Surajkund

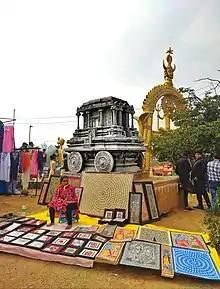
In this image you can see the paintings which is for sale in Suraj Kund mela.

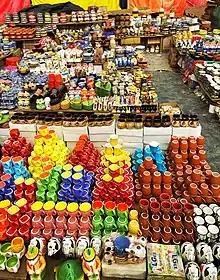
In this image you can see the crockery which is for sale in Suraj Kund mela.

In the backdrop of the lake, during the spring season, every year from 1–15 February, (in 2018, it is from 2-18 February) a colourful traditional craft festival of India is held on 40 acres of land in the precincts of Surajkund which is attended by all states of India along with several dozen other nations and over 1.2 million visitors including 200,000 foreigners. With 1.3 million record attendees in 2020, it ranks among the world's largest peaceful gathering in one to two million category. This fair was first started in 1987. Traditional craftsmen (artists, painters, weavers and sculptors) from all parts of the country participate in this annual celebration named as the "Surajkund Crafts Mela" or "Surajkund designer's Village". Designer items created by 50 best designers and craftsmen in wood, metal, bamboo, iron, glass, textiles and stone can be seen here. This Mela (fair) is visited by lovers of arts and crafts from all over the world. The fair is held with a different theme every year on Indian culture and crafts.